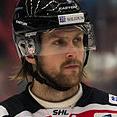
Age: 24